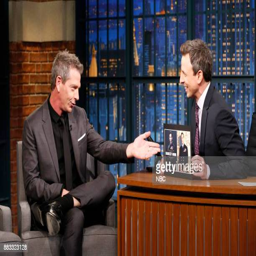
actor talks with comedian during an interview